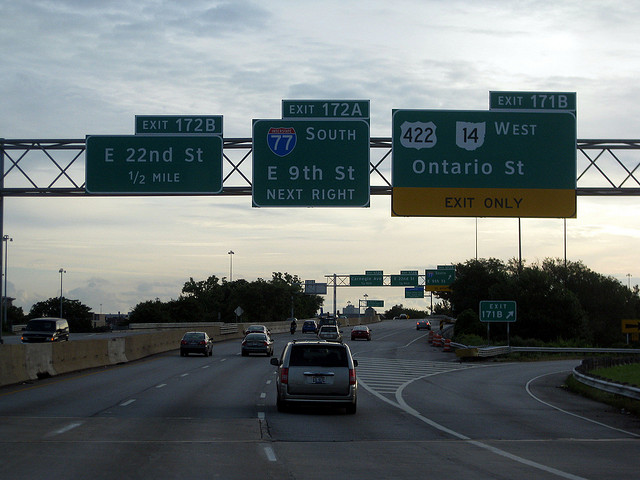
user: Given an image and a question. Answer the question in a short answer. Question: What is the speed limit on this road? Short Answer:
assistant: 65 mph